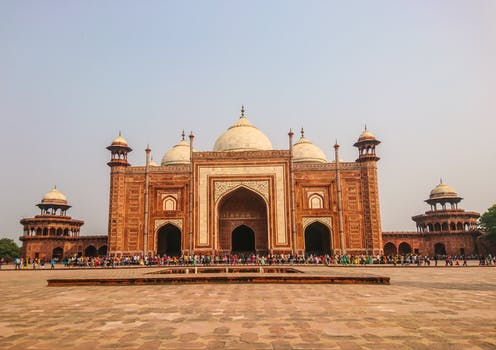
Label: No Watermark